Elvio van Overbeek

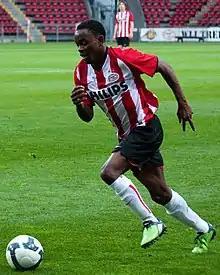
van Overbeek playing for PSV U19 in April 2010

Elvio Do Rosario van Overbeek (born 11 January 1994) is a Dutch footballer who most recently played as a winger for SteDoCo.